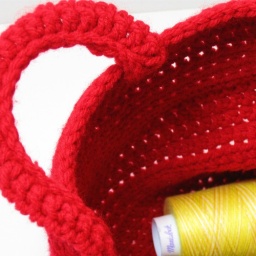
breeze bag in red